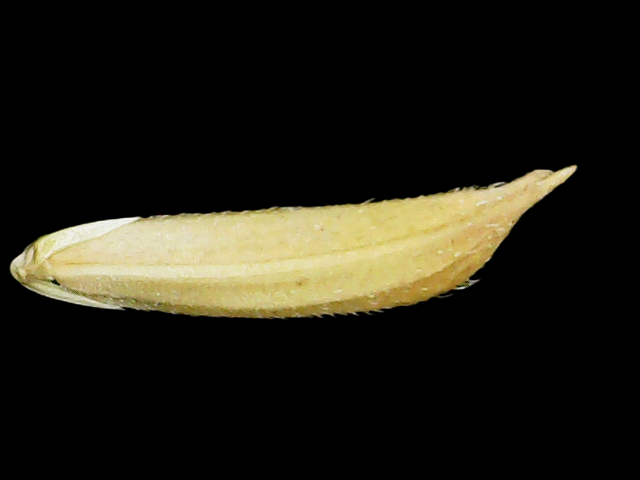
Rice variety: Binadhan25